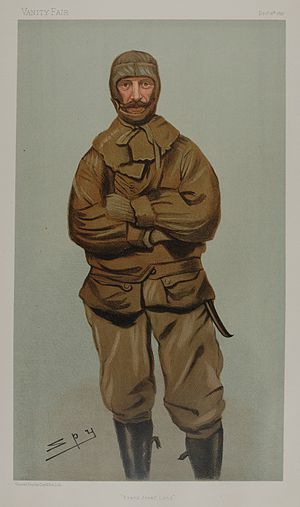
Jackson-Harmsworth-ekspeditionen 1894-97
Frederick George Jackson